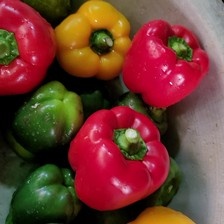
Label: capsicum